Gerlesborg School of Fine Art

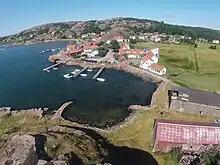
Gerlesborg

The Gerlesborg School of Fine Art was founded in 1944 by the painter Arne Isacsson. Hans Fromén, art historian, and Jöran Salmson, artist, were also teachers at that time. The activities grew fast and Isacsson and Fromén bought the boarding-house in Gerlesborg. In 1948, the college had its first course in Provence, France, in collaboration with Georg Suttner.